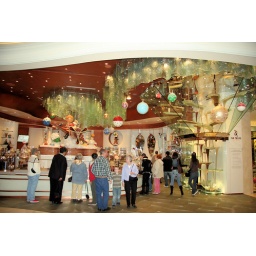
16 ceiling spouts disburse chocolate 14 feet above floor level and cascades into 25 handcrafted artisitic glass vessels.